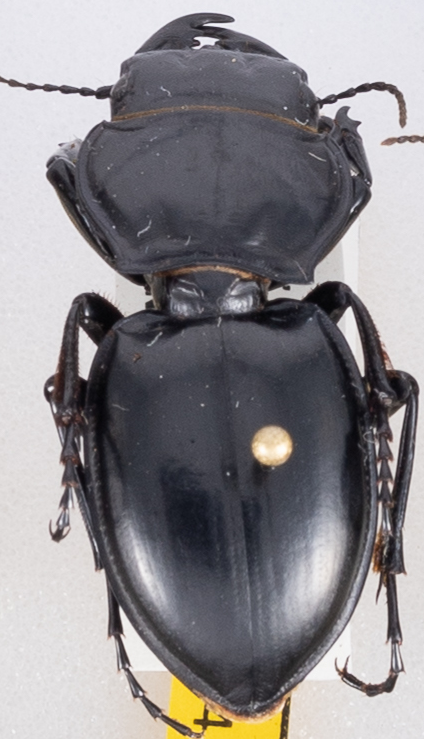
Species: Pasimachus californicus
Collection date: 2022-05-18
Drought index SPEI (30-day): -1.322
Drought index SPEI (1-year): -1.13
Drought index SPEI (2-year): -1.01